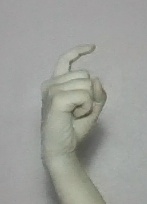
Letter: ra